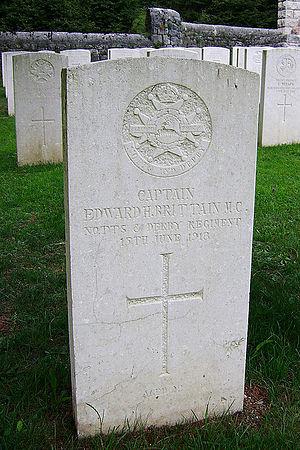
Vera Mary Brittain, née le 29 décembre 1893 à Newcastle-under-Lyme et morte le 29 mars 1970 à Wimbledon, est une écrivaine anglaise pacifiste et féministe. L’autobiographie de la première partie de sa vie Testament of Youth est un grand succès dès sa parution, en 1933, elle y raconte ses expériences pendant la Première Guerre mondiale et le début de sa croisade pour le pacifisme.